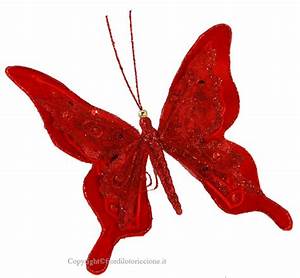
Label: farfalla